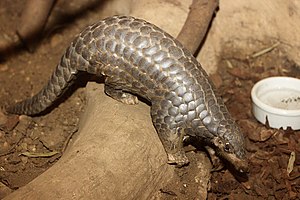
Kinesisk skældyr
Det kinesiske skældyr er en art af skældyr. Den når en længde på 54-80 cm med en hale på 26-34 cm og vejer 2,5-7 kg. Den er udbredt i det østlige og sydøstlige Asien. Den er en af tre arter af skældyr, som lever i Asien.